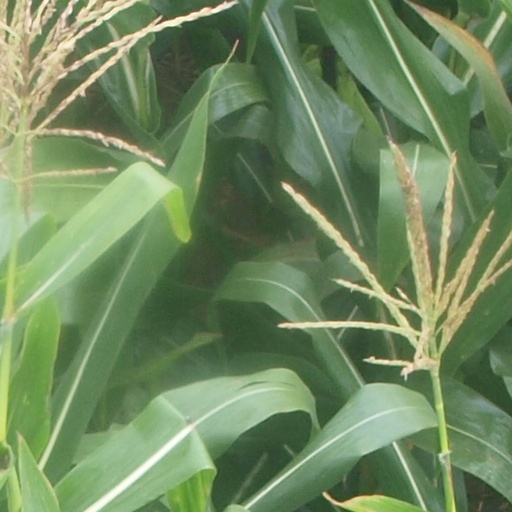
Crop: maize; corn